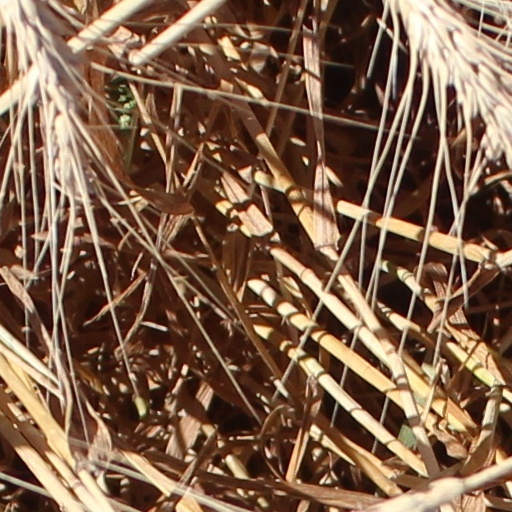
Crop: wheat